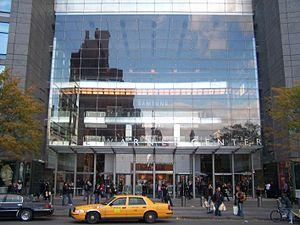
Vue du bâtiment du Time Warner Center depuis Columbus Circle à New York (États-Unis).
Le Time Warner Center est un complexe constitué de deux tours jumelles de 229 mètres de haut, reliées entre elles par une vaste galerie commerciale. Il est situé à New York, plus précisément à Manhattan, à la jonction des quartiers de Midtown, de Hell's Kitchen et de l'Upper West Side, au niveau de Columbus Circle, au sud-ouest de Central Park. Il a été conçu par David Childs et Mustafa Kemal Abadan, architectes de Skidmore, Owings and Merrill. La construction a débuté en novembre 2000, et le complexe a été officiellement inauguré le 27 février 2003.